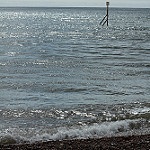
Label: sea